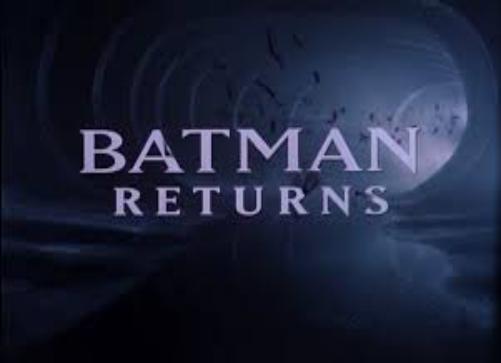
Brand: batman returns
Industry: Leisure